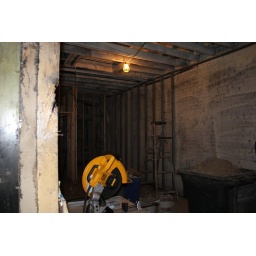
beams for dry wall being installed in kitchen